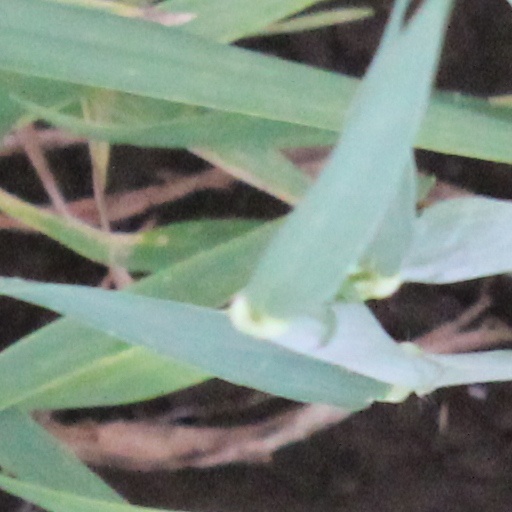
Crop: wheat